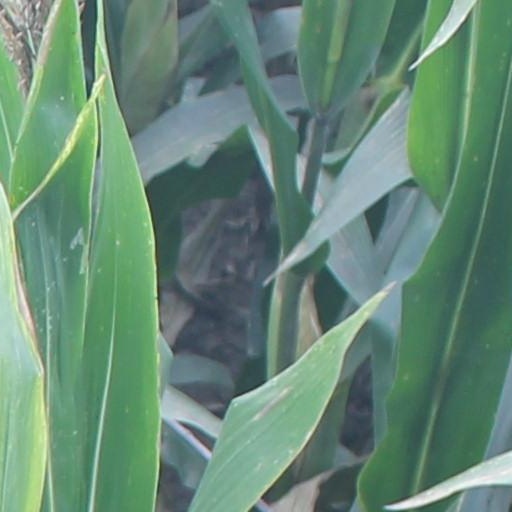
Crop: maize; corn